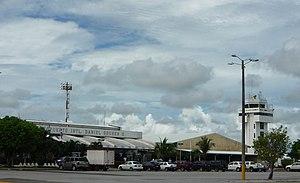
L'aéroport international Daniel-Oduber-Quirós, aussi connu sous le nom de aéroport de Liberia, est l'un des quatre aéroports internationaux du Costa Rica. L'aéroport est situé à une dizaine de kilomètres au sud-ouest du centre de la ville de Liberia, dans la Province de Guanacaste, au nord-ouest du pays. Il est longé par le sud par la route 21, qui le relie à Liberia. Il sert surtout comme plaque tournante de tourisme pour ceux qui visitent la côte longeant l'océan Pacifique du Costa Rica. L'aéroport est nommé depuis 1994 en l'honneur de Daniel Oduber Quirós, président du Costa Rica entre 1974 et 1978.